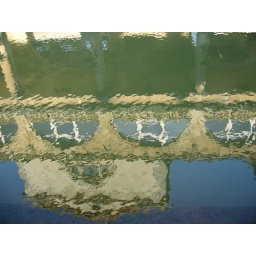
Reflection of the Bath buildings in the murky green water (which is actualy clear)